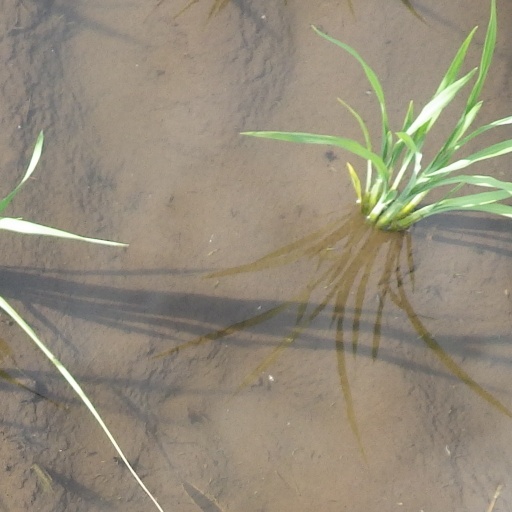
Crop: rice